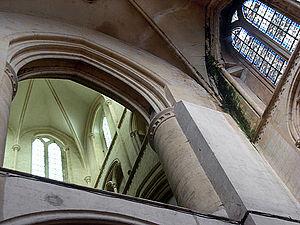
L’abbaye de Saint-Pierre-sur-Dives est une abbaye bénédictine, fondée au XIᵉ siècle à Saint-Pierre-sur-Dives dans le Calvados. C'est un des ensembles les plus complets de l'architecture monastique en Normandie.